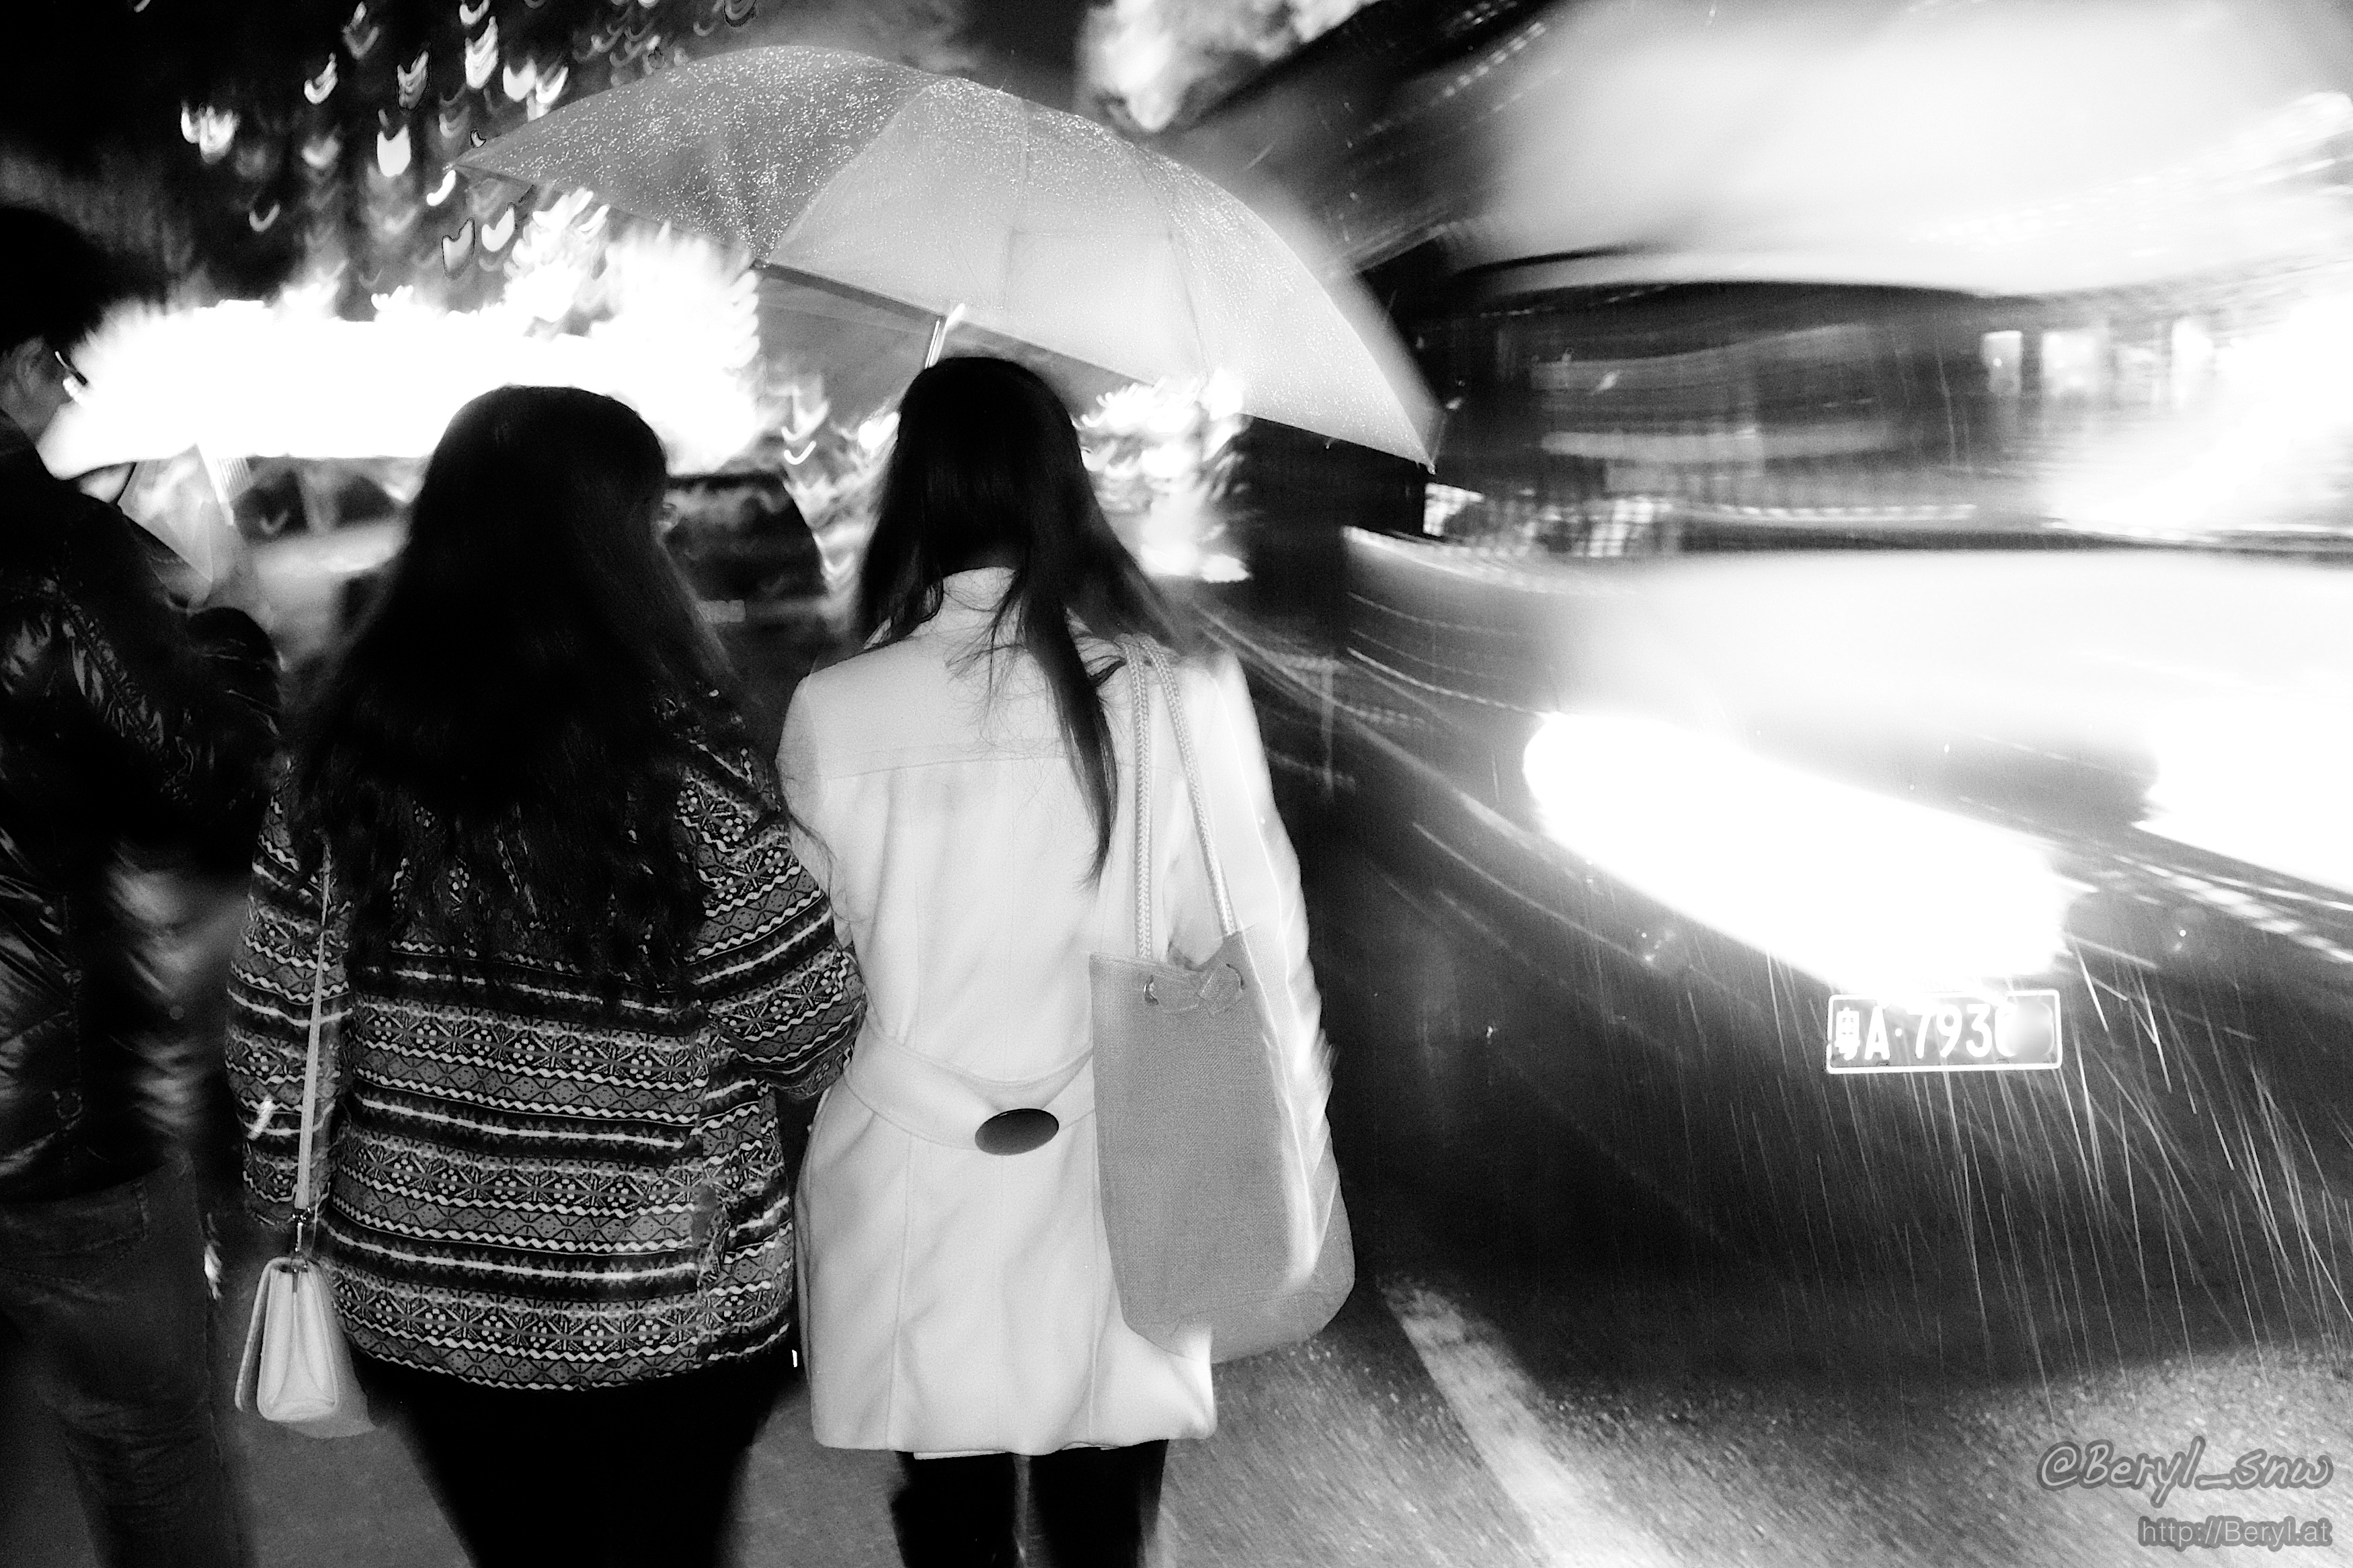
black and white, girl, road, white, street, night, photography, rain, fujifilm, evening, model, fashion, black, monochrome, streetphotography, rainy, flash, girls, dress, photograph, snapshot, beauty, canton, image, china, x100s, photo shoot, monochrome photography, film noir